La Forclaz

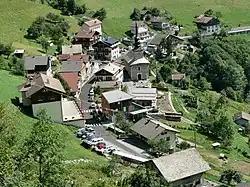
A view of the village of La Forclaz

La Forclaz is a commune in the Haute-Savoie department in the Auvergne-Rhône-Alpes region in south-eastern France.